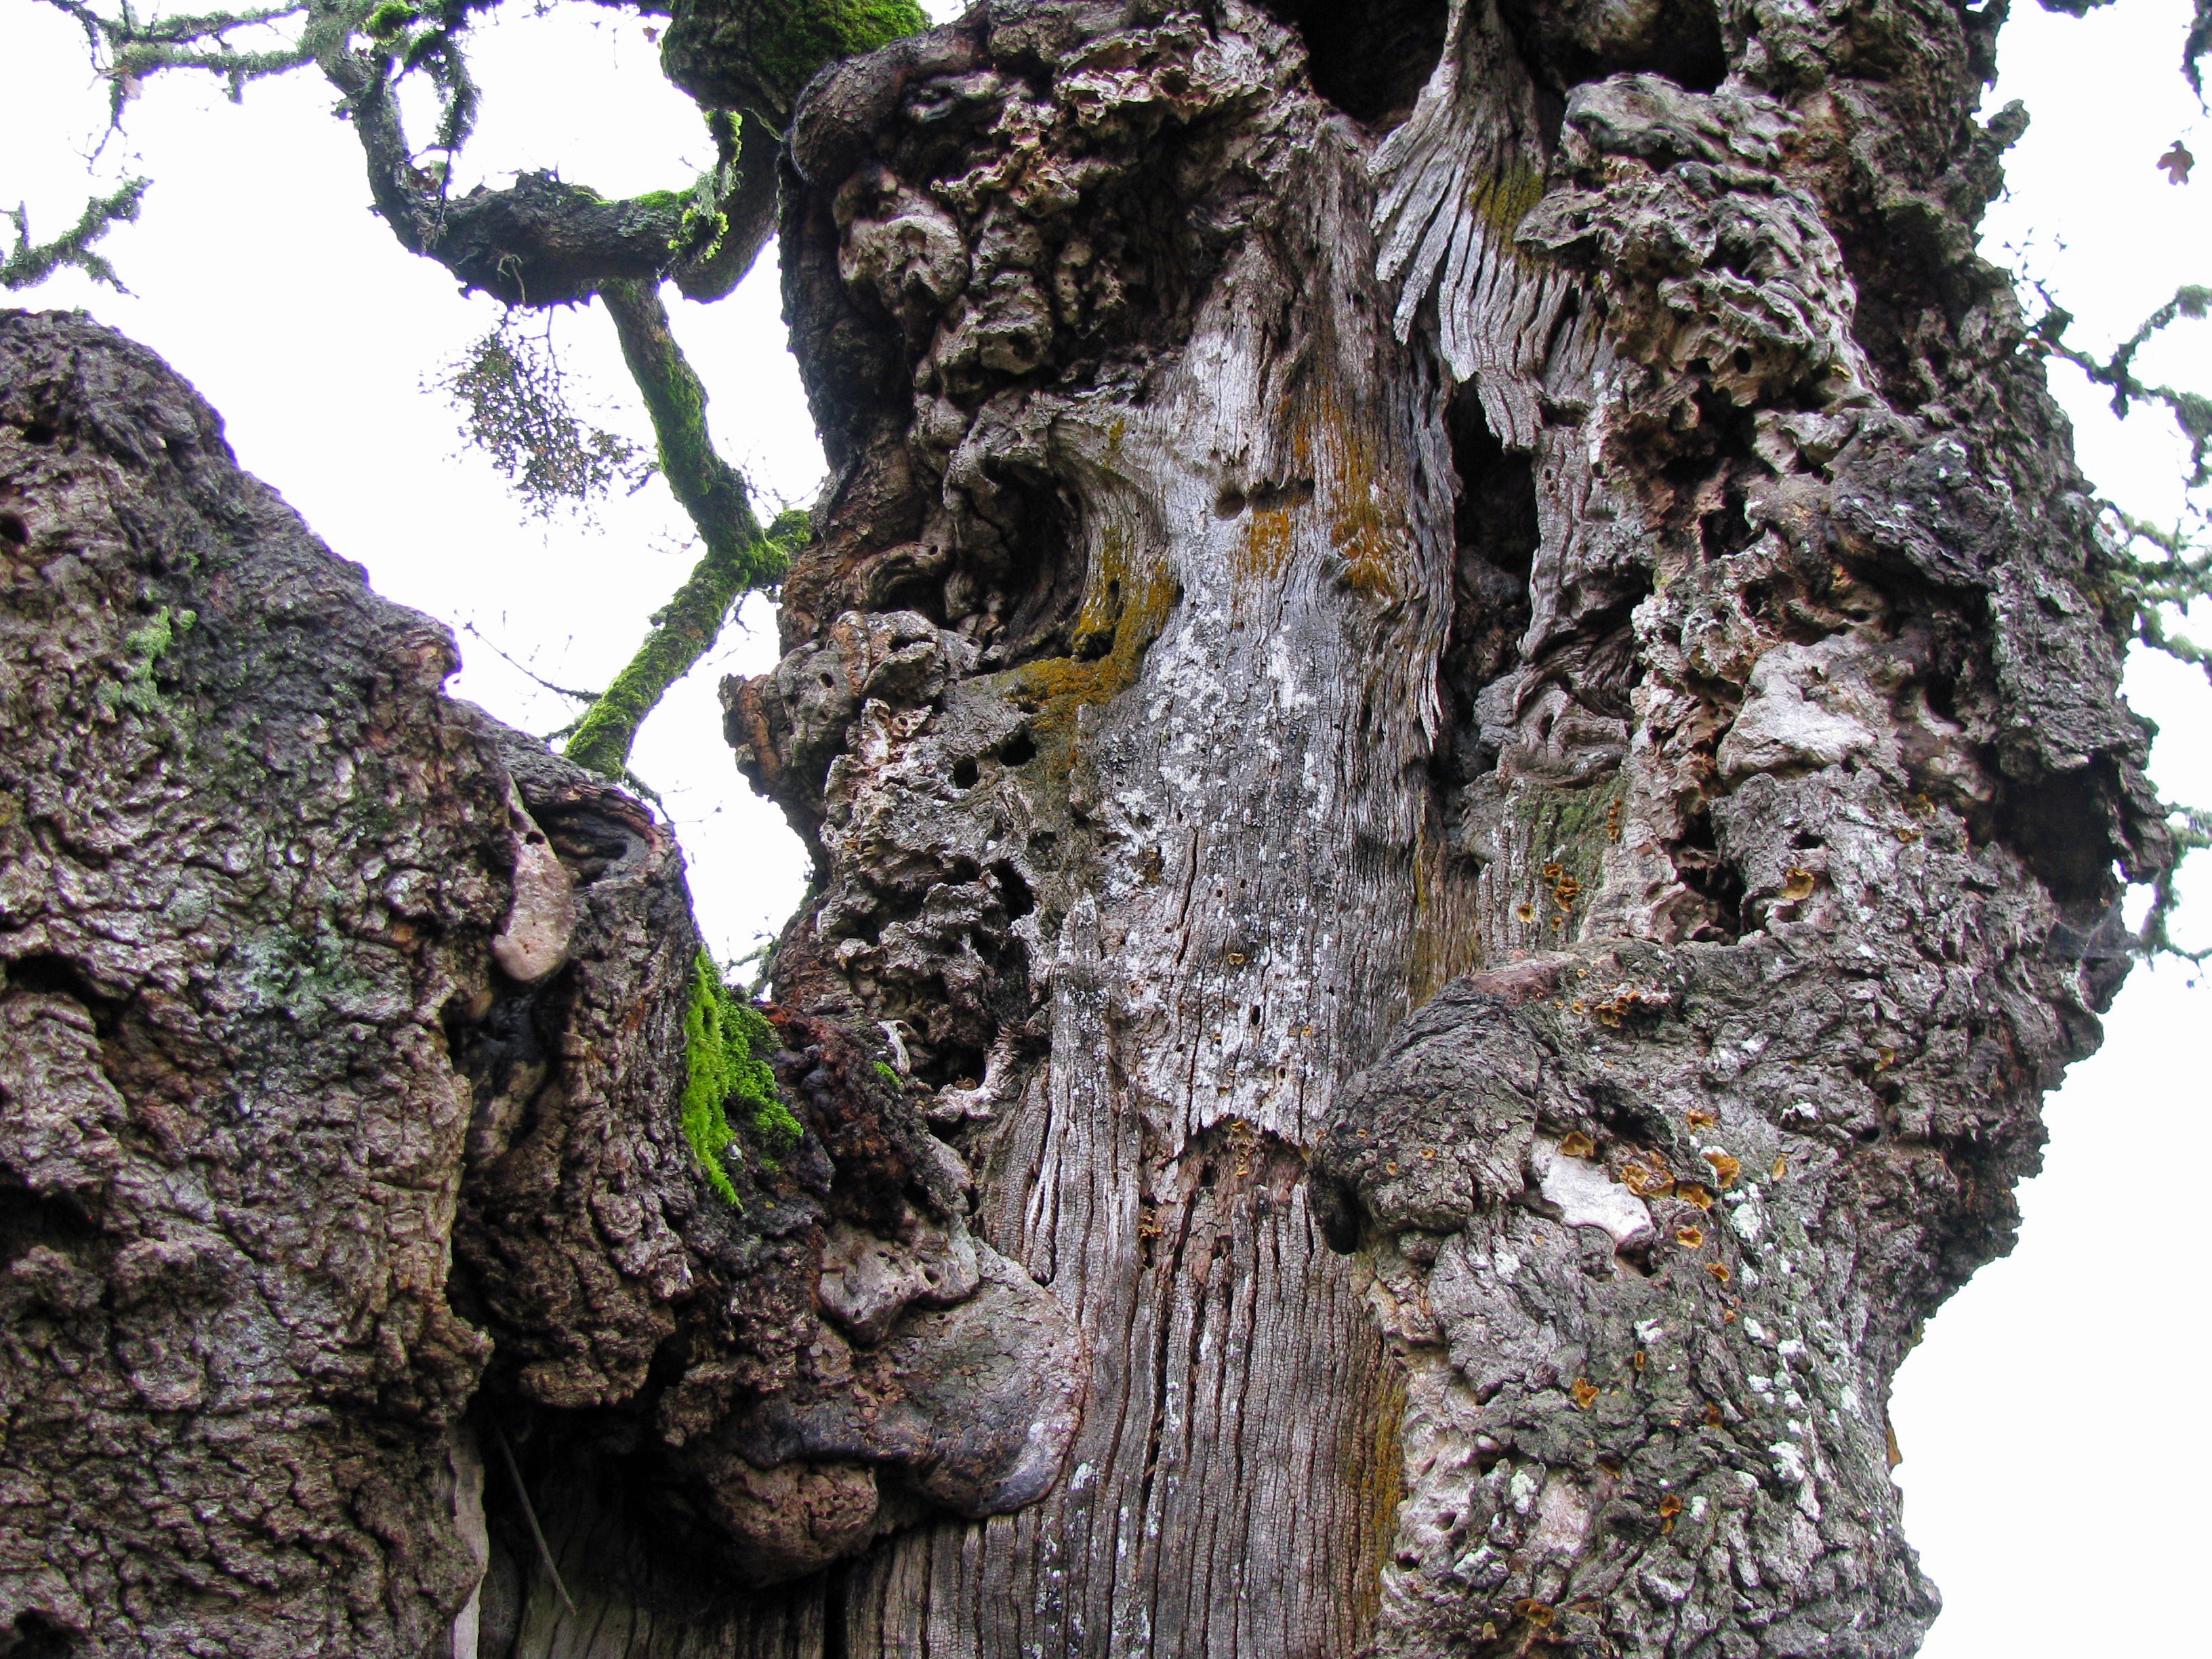
tree, branch, plant, wood, texture, leaf, flower, trunk, bark, rough, flora, spruce, oak, gnarled, quercus, flowering plant, woody plant, land plant, oregon white oak, garryana